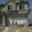
Label: house